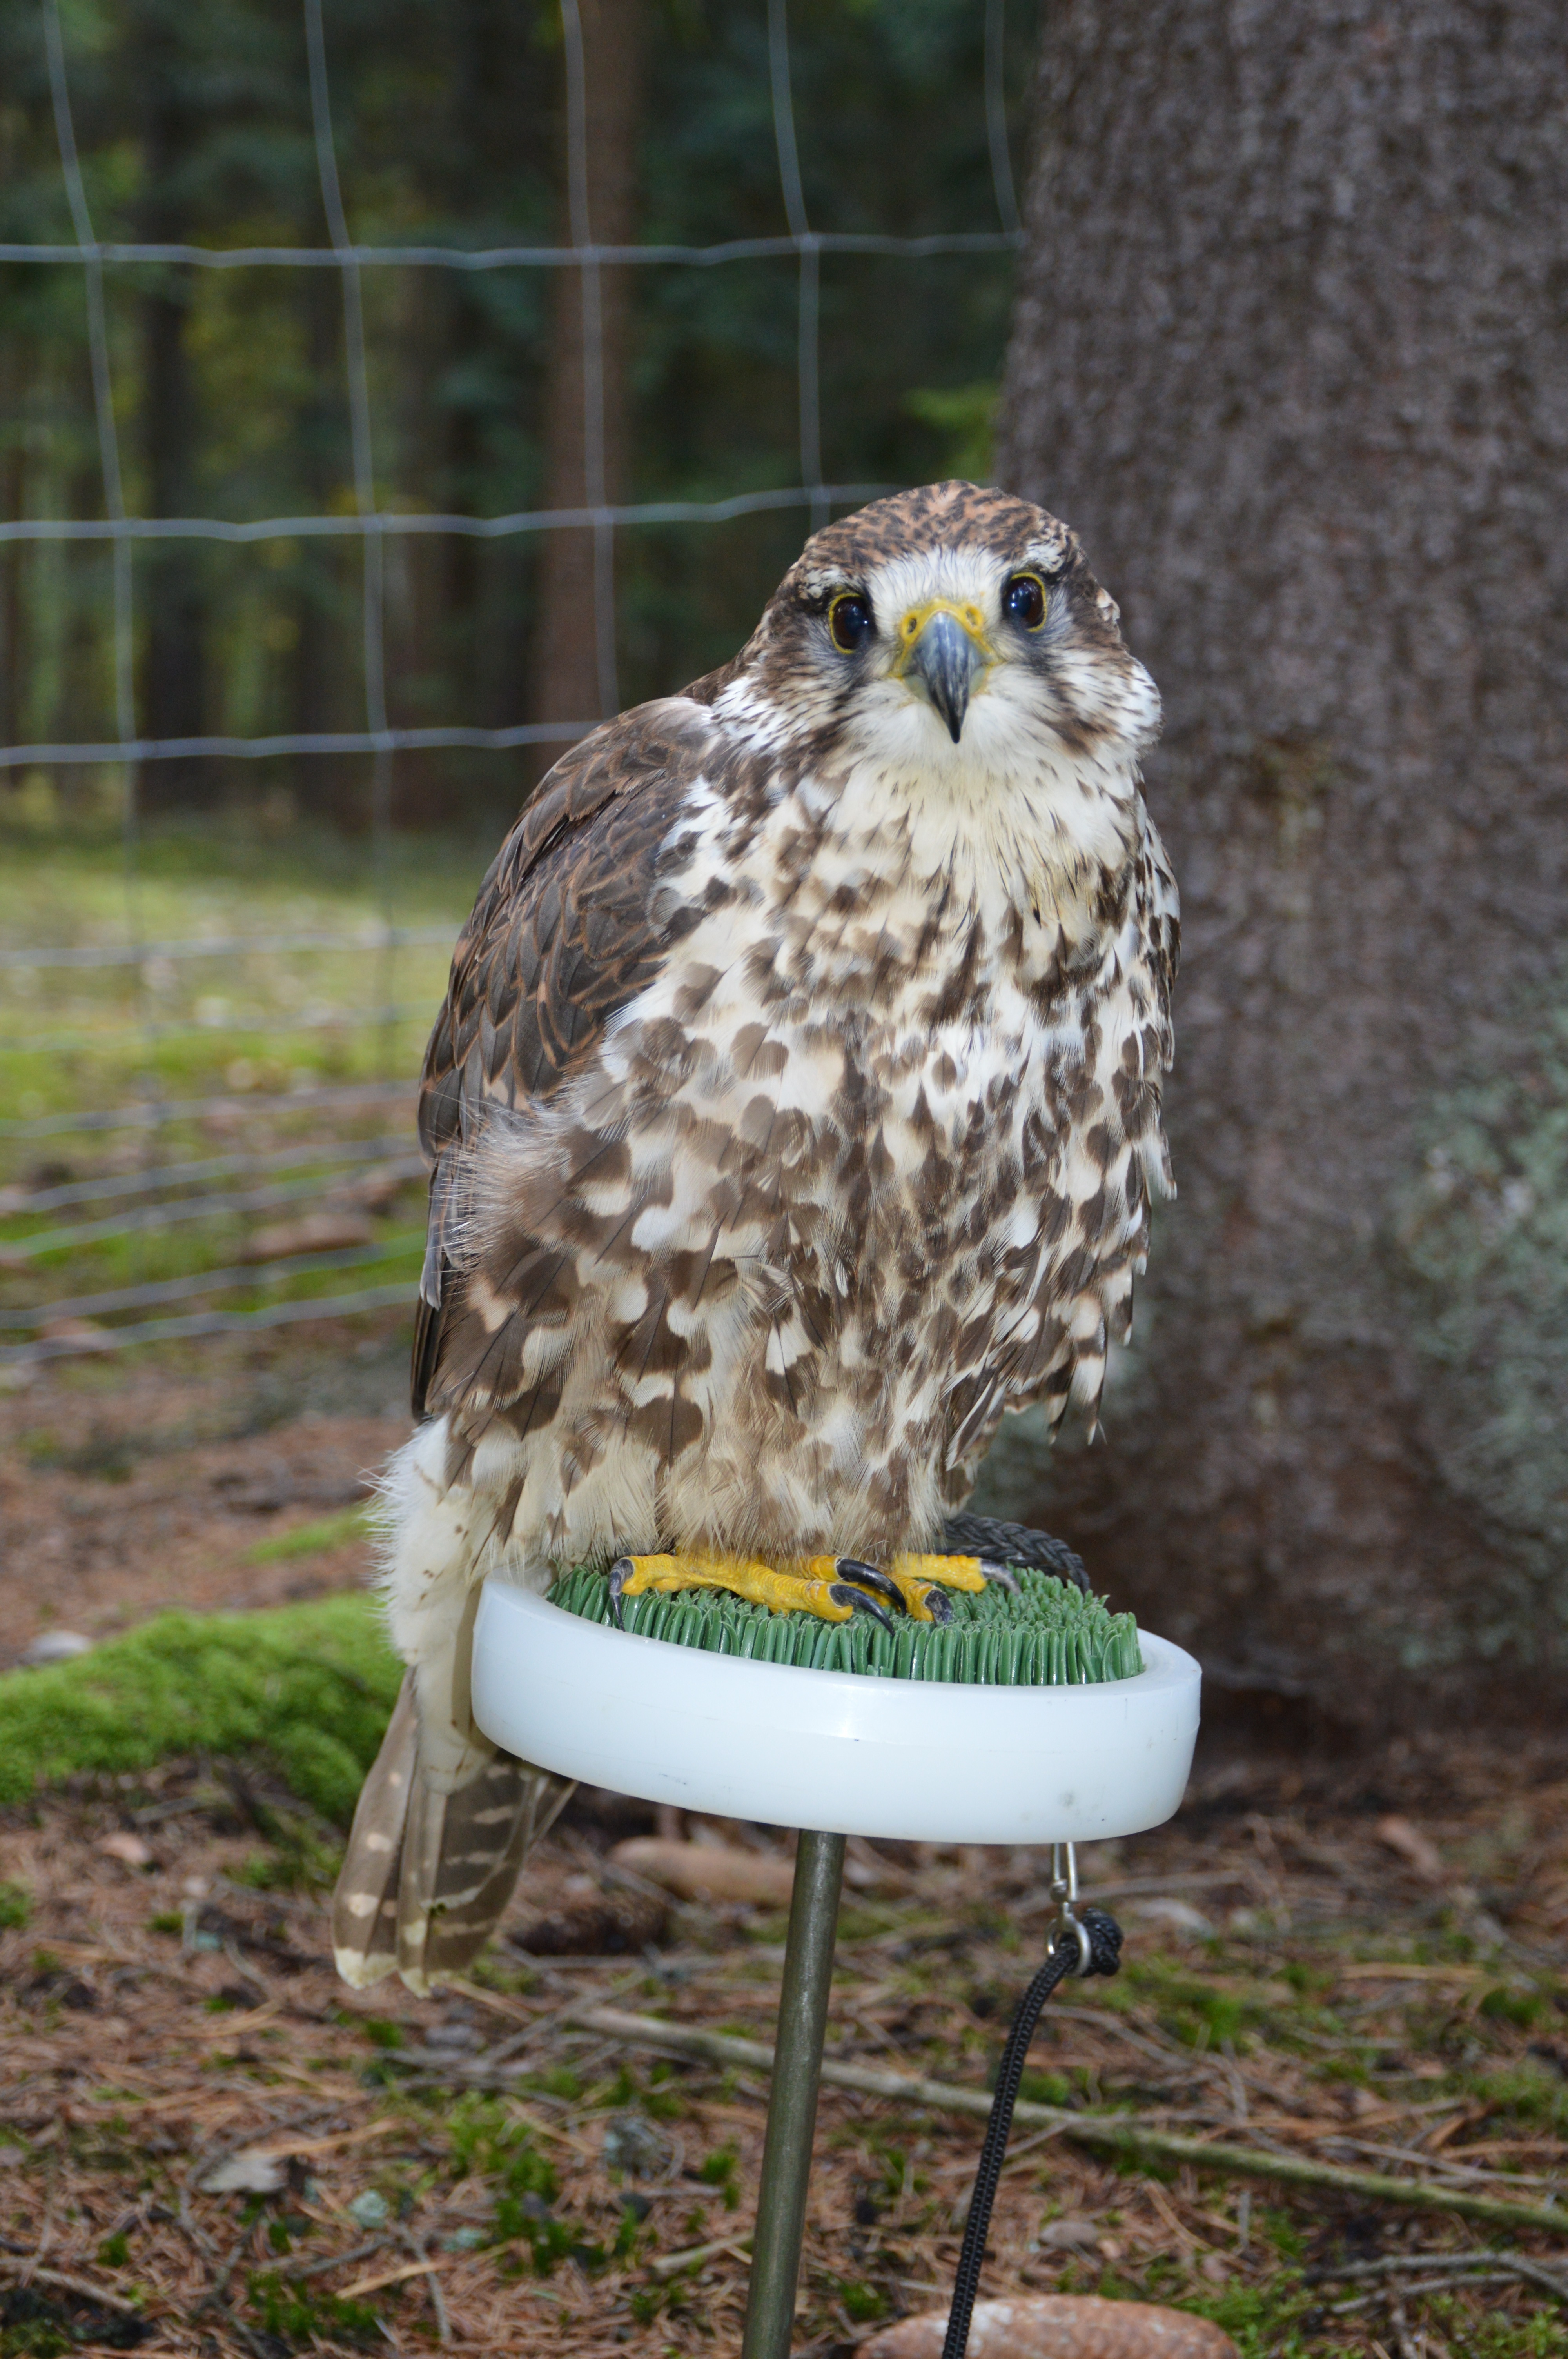
forest, bird, wildlife, wild, beak, sitting, predator, hawk, owl, feather, fauna, bird of prey, eye, head, vertebrate, falcon, buzzard, falconry, breeding raptors, parabuteo unicinctus